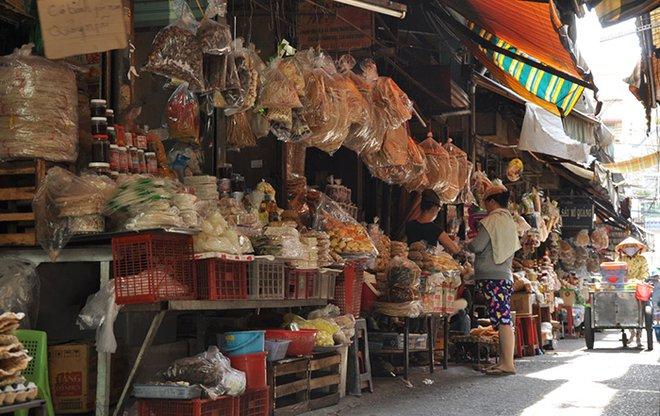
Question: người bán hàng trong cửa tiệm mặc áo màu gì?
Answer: người bán hàng trong cửa tiệm mặc áo màu đen